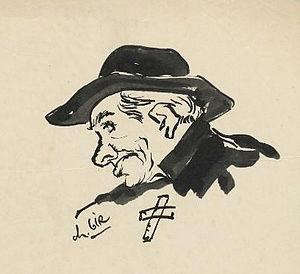
Dominique Marie Maurice de Féraudy est un acteur français, sociétaire de la Comédie-Française, également dramaturge et réalisateur, né à Joinville-le-Pont le 3 décembre 1859 et mort à Paris le 12 mai 1932.